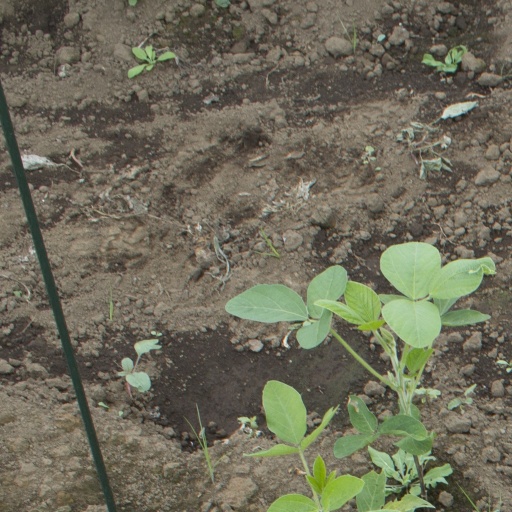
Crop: soybean